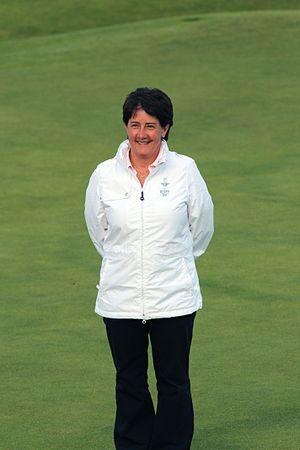
La Solheim Cup 2009 est la onzième édition de la Solheim Cup et s'est déroulé du 21 au 23 août 2009 sur le golf Rich Harvest Farms à Sugar Grove, dans l'Illinois, aux États-Unis.